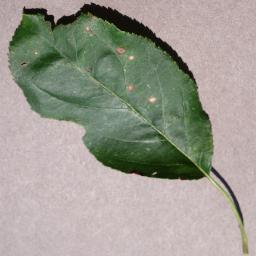
Label: Apple___Black_rot